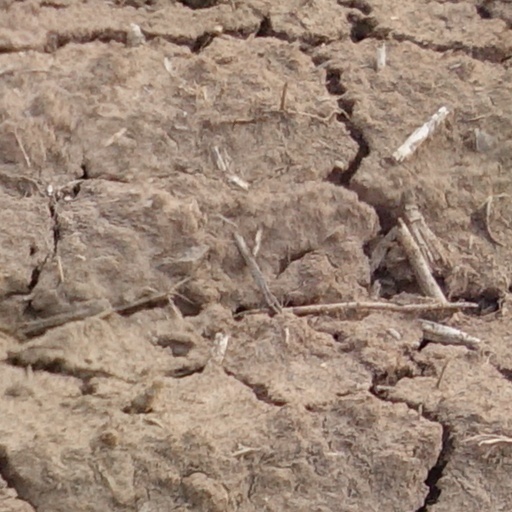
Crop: wheat